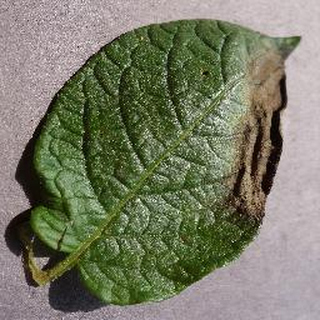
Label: potato_late_blight